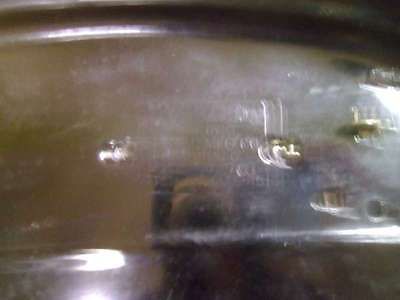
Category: toaster